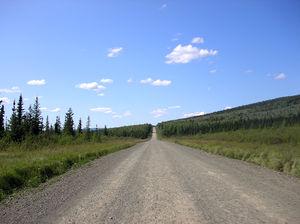
La Elliott Highway est une route d'Alaska aux États-Unis de 245 kilomètres de long, qui commence à Fow à 16 kilomètres de Fairbanks et se termine à Manley Hot Springs. Elle a été terminée en 1959 et fait partie de l'Alaska Route 2.